Sorry About Your Daughter

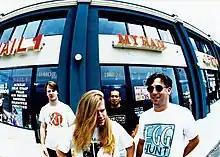
Sorry About Your Daughter in Wheaton, Maryland, in 1995

Sorry About Your Daughter was an American rock band from Washington, D.C., United States.